The Princess Switch

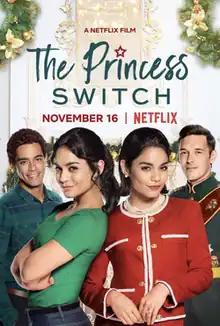
Official release poster

The Princess Switch is a 2018 American Christmas romantic comedy film directed by Mike Rohl and written by Robin Bernheim and Megan Metzger. The film stars Vanessa Hudgens, Sam Palladio, and Nick Sagar.